Femininity

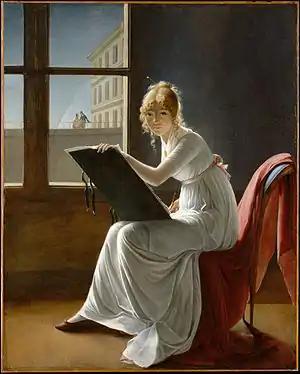
"Portrait of Charlotte du Val d'Ognes" by Marie-Denise Villers, 1801, Metropolitan Museum of Art (possibly a self-portrait), depicts an independent feminine spirit.

The relationship between feminine socialization and heterosexual relationships has been studied by scholars, as femininity is related to women's and girls' sexual appeal to men and boys. Femininity is sometimes linked with sexual objectification. Sexual passiveness, or sexual receptivity, is sometimes considered feminine while sexual assertiveness and sexual desire are sometimes considered masculine.